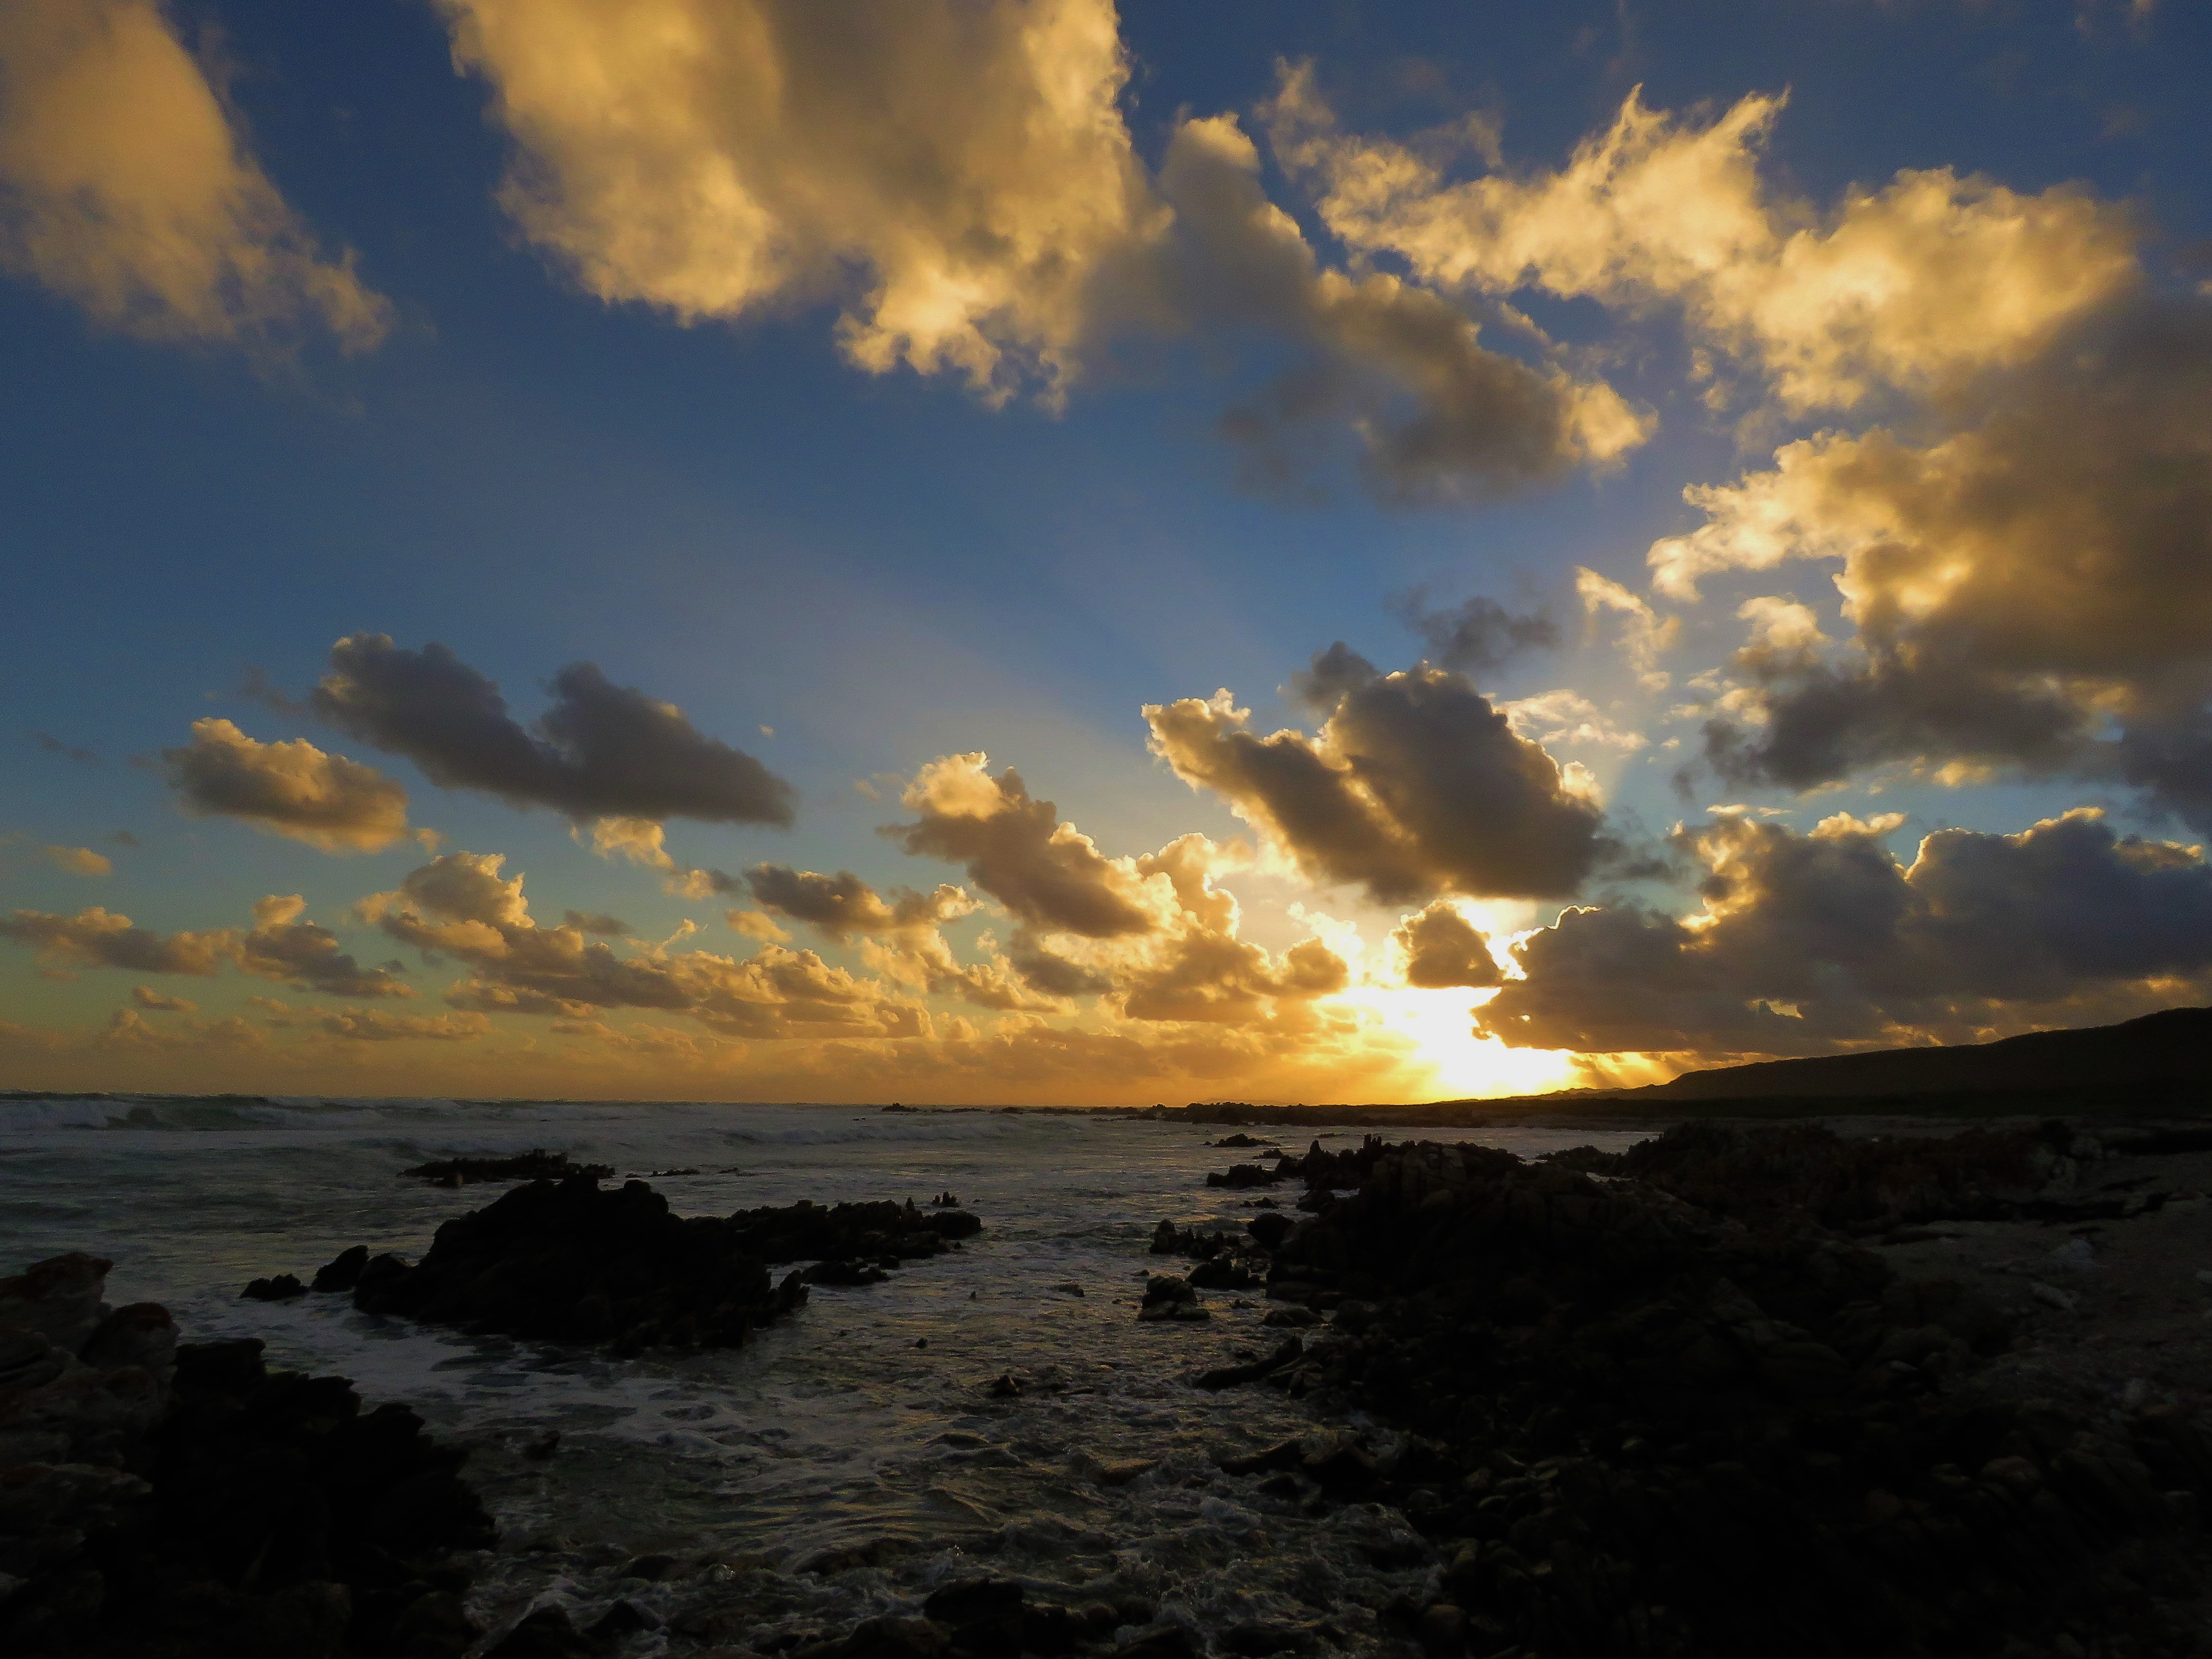
beach, landscape, sea, coast, nature, ocean, horizon, cloud, sky, sun, sunrise, sunset, sunlight, morning, wave, dawn, atmosphere, dusk, evening, afterglow, meteorological phenomenon, wind wave